Patrick Emerling

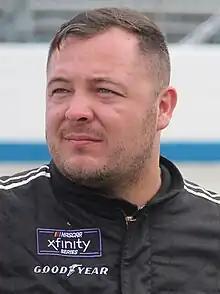
Emerling at Dover Motor Speedway in 2023

Patrick W. Emerling (born September 19, 1992) is an American professional stock car racing driver and team owner. He competes full-time in the NASCAR Whelen Modified Tour, driving the No. 1 Chevrolet for Rick Gautreau, part-time in the NASCAR Xfinity Series, driving the No. 07 Chevrolet SS for SS-Green Light Racing, and part-time in the NASCAR Craftsman Truck Series, driving the No. 75 and No. 07 Chevrolet Silverado RST for Henderson Motorsports and Spire Motorsports respectively.